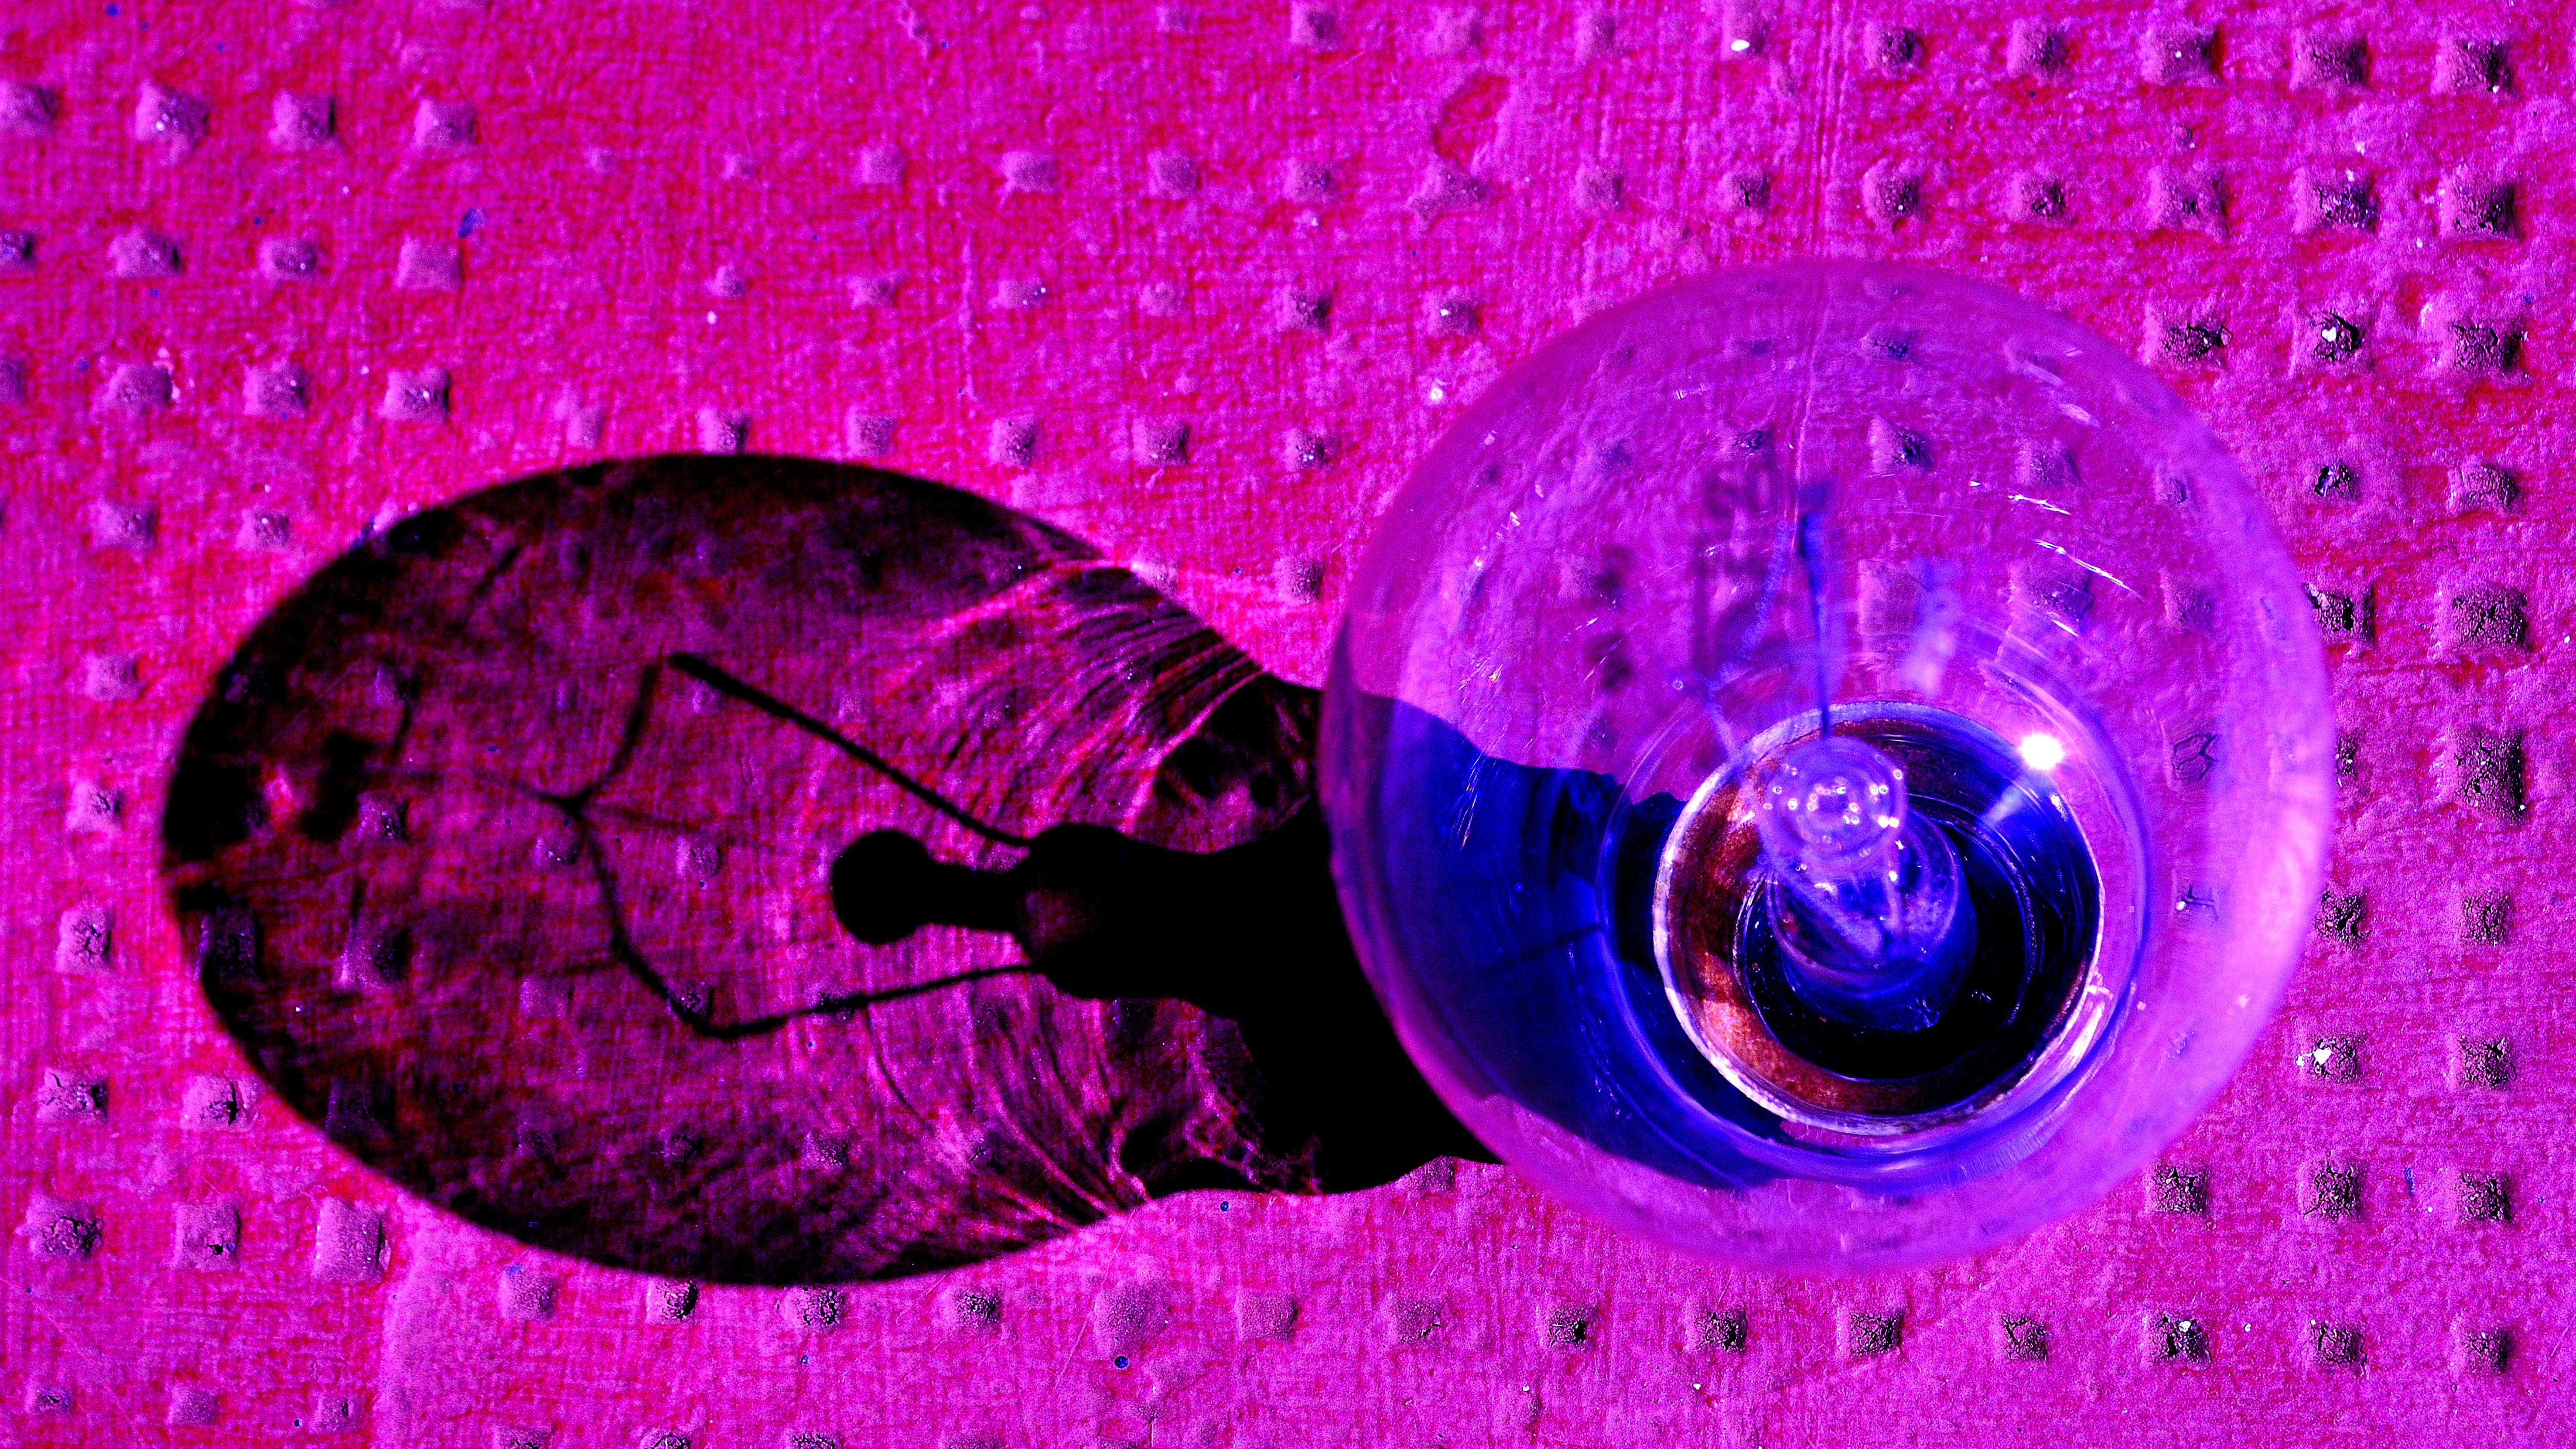
light, flower, purple, pattern, color, circle, art, sombra, organ, energia, phillips, bombilla, foco, ecologia, shape, macro photography, computer wallpaper, psychedelic art, fractal art